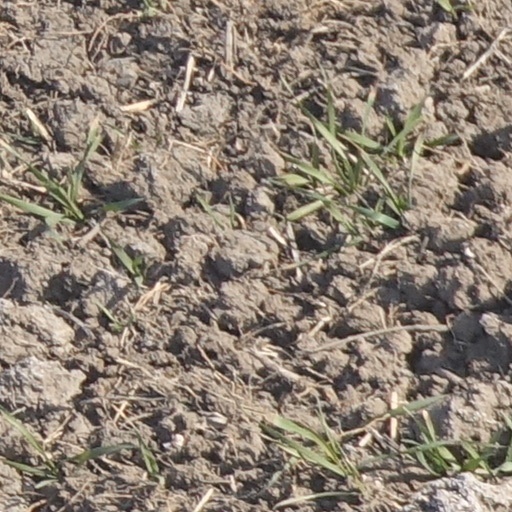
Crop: wheat